Gideon Mantell

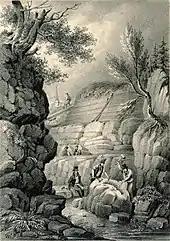
Sketch of Tilgate Quarry with Gideon Mantell overseeing the uncovering of fossils

He returned to Lewes, and immediately formed a partnership with his former master, James Moore. In the wake of the cholera, typhoid and smallpox epidemics, Mantell found himself quite busy attending to more than 50 patients a day and delivering between 200 and 300 babies a year. As he later recalled, he would have to stay up for "six or seven nights in succession" due to his overwhelming doctoral duties. He was also able to increase his practice's profits from £250 to £750 a year. Although mainly occupied with running his busy country medical practice, he spent his little free time pursuing his passion, geology, often working into the early hours of the morning, identifying fossil specimens he found at the marl pits in Hamsey. In 1813, Mantell began to correspond with James Sowerby. Sowerby, a naturalist and illustrator who catalogued fossil shells, received from Mantell many fossilised specimens. In appreciation for the specimens Mantell had provided, Sowerby named one of the species "Ammonites mantelli". On 7 December, Mantell was elected as a fellow of the Linnean Society of London. Two years later, he published his first paper, on the characteristics of the fossils found in the Lewes area.